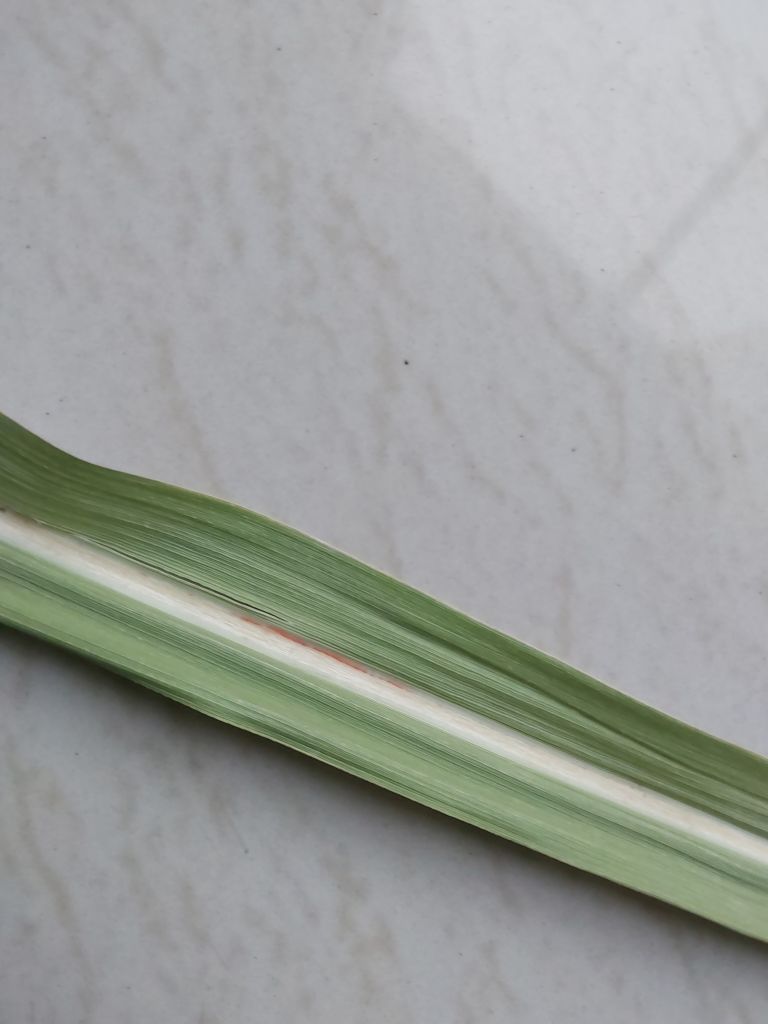
Label: Brown Spot